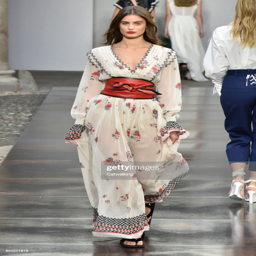
a model walks the runway at the spring summer fashion show during event .